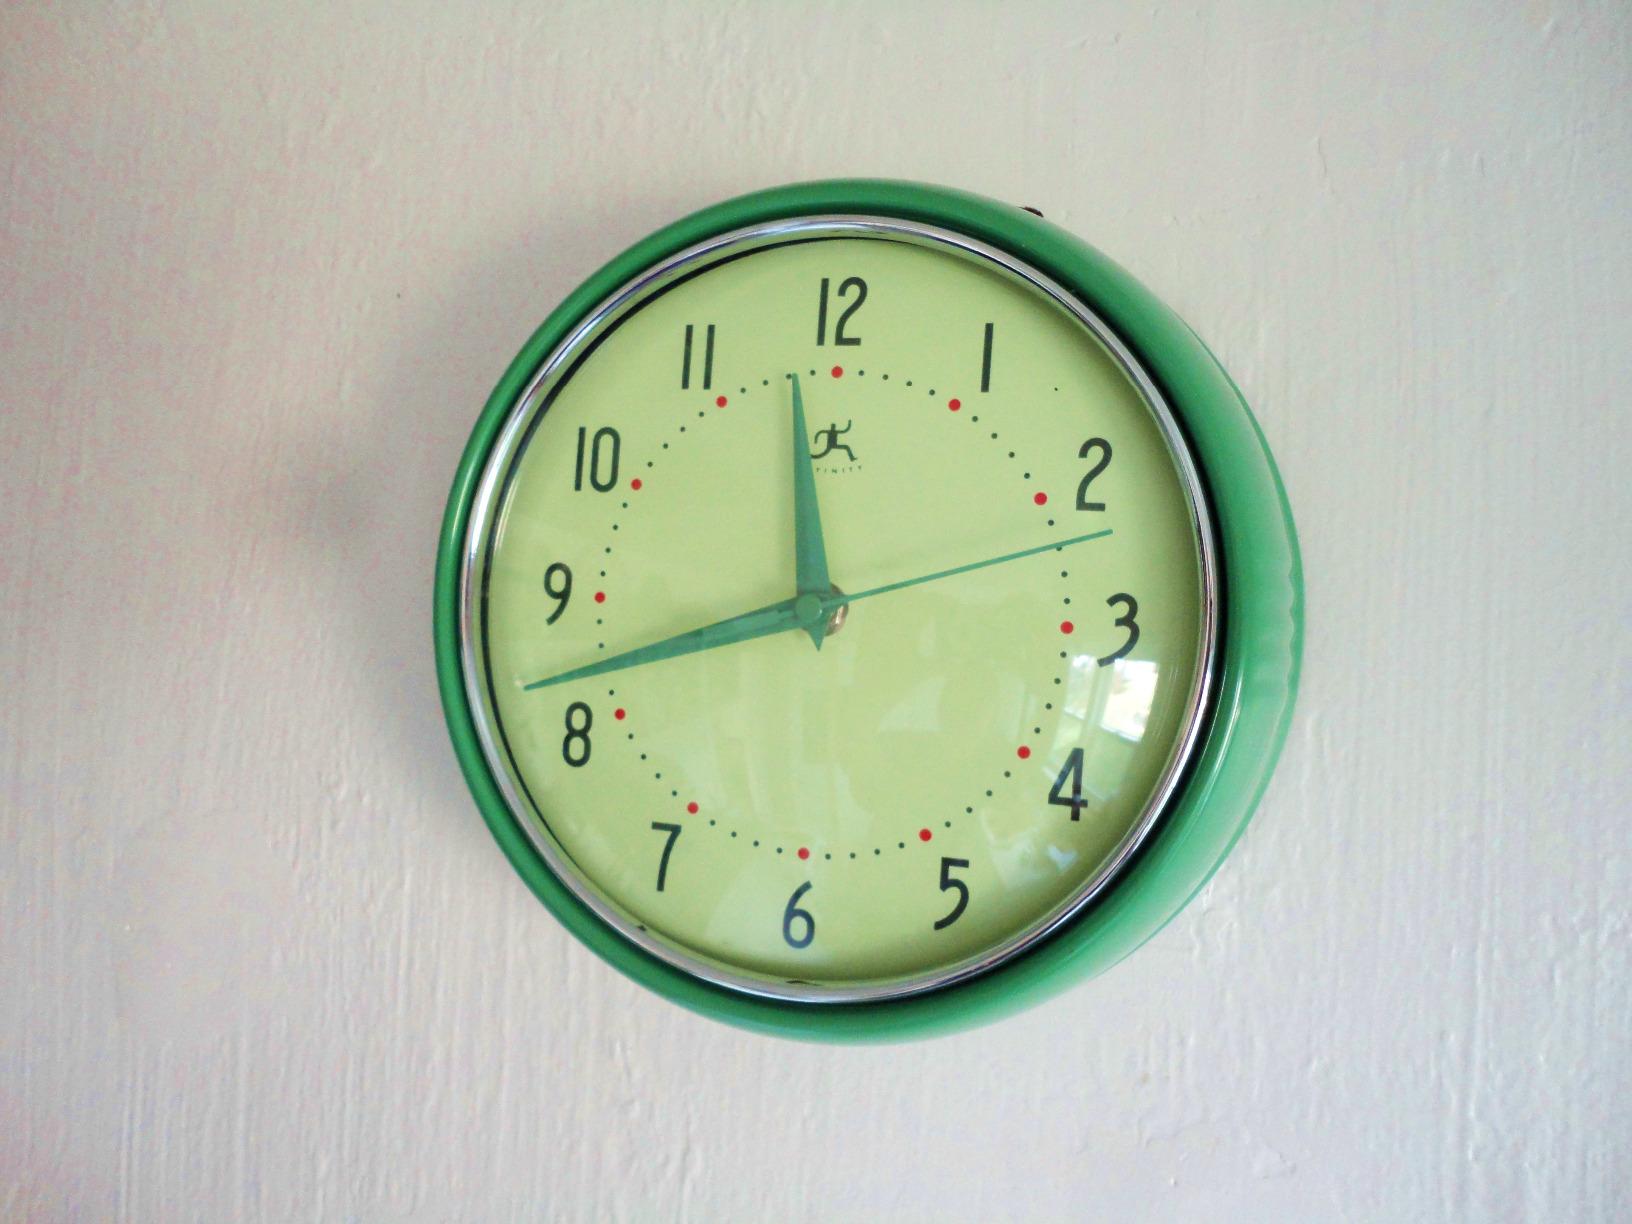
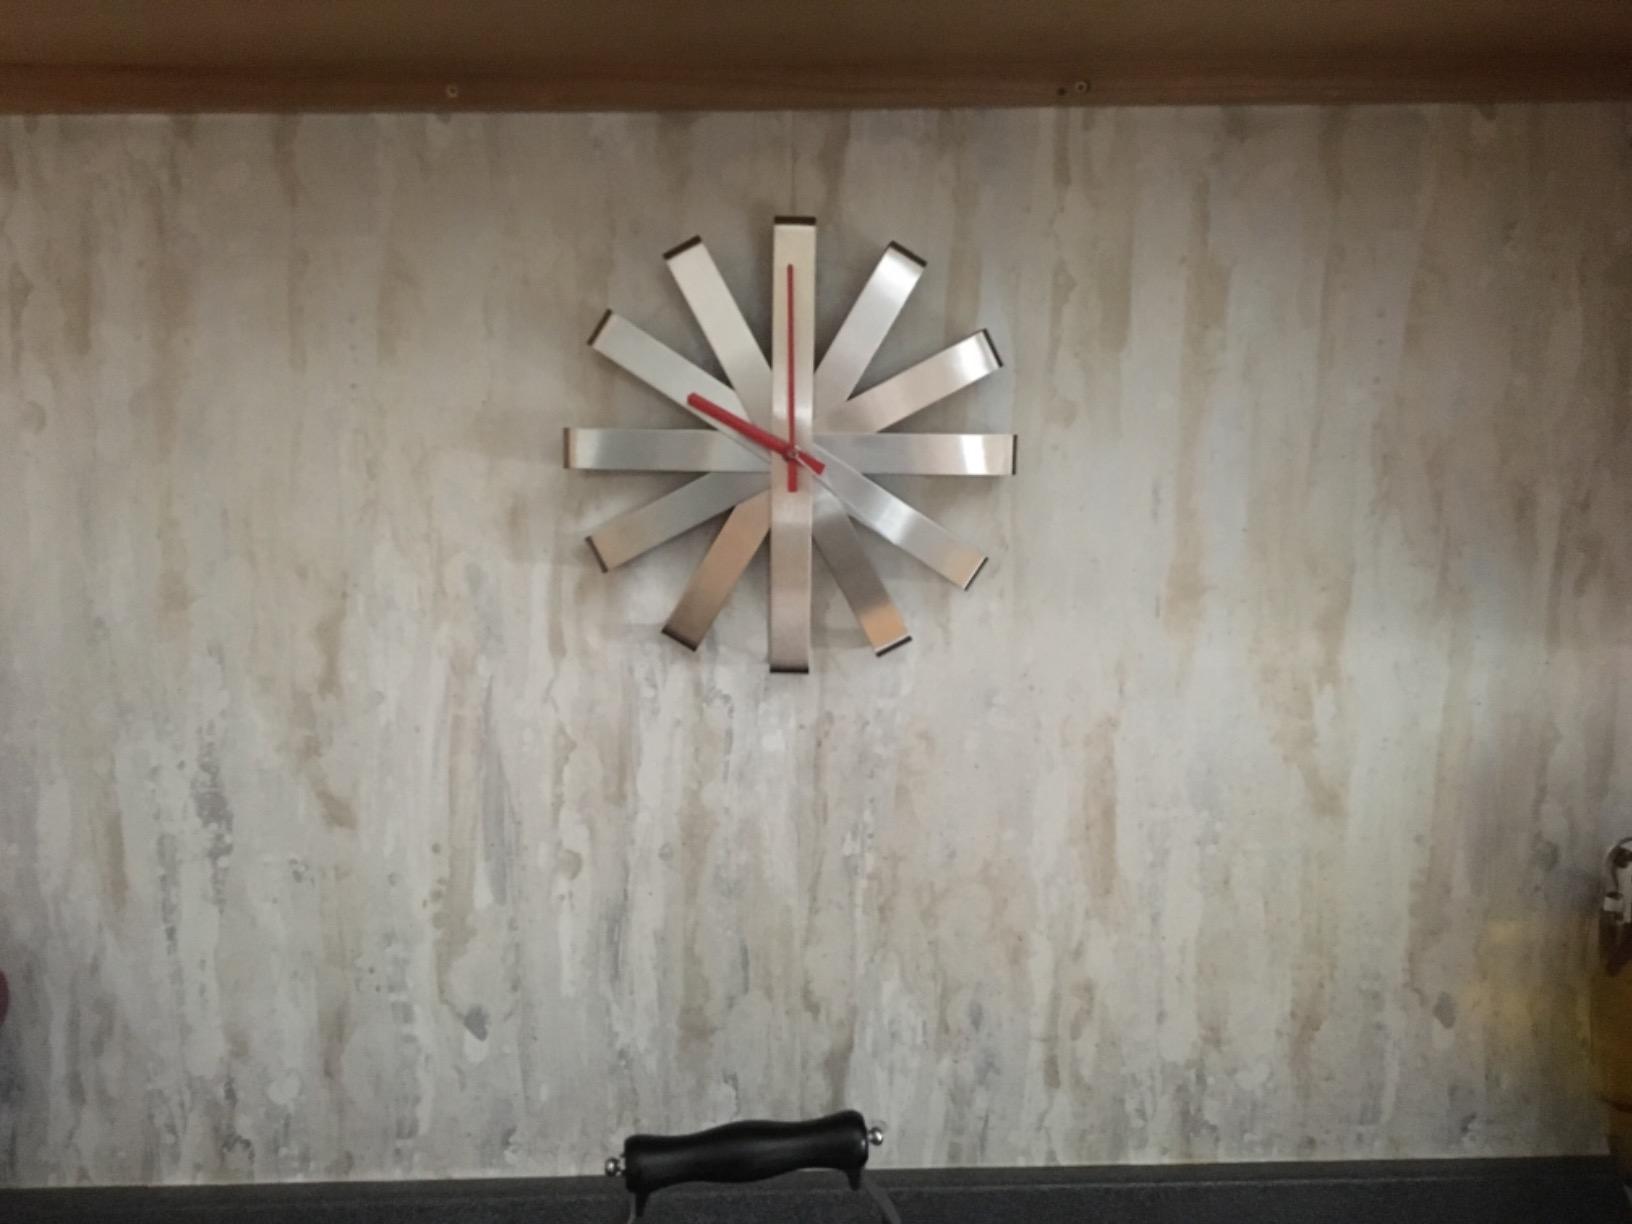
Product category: clock
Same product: no